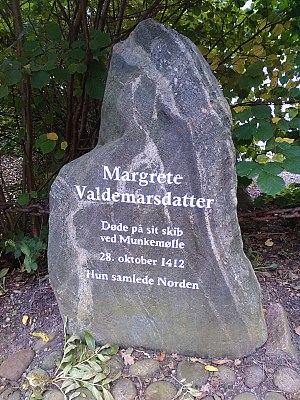
Margrete 1. / Relikvierne efter Margrete
Mindesmærke for Dronning Magrete Valdemarsdatter på Gendarmstien
mindesmærke af Dronning Magrete Valdemarsdatter (Margrethe I. af Danmark) på Gendarmstien i Munkemølle (Flensborg Fjord)
Margrete I var regent af Danmark og dronningkonsort af Norge og af Sverige i sit ægteskab med Haakon 6. af Norge, men regerede senere kongerigerne i sin egen ret og tituleres i dag som dronning af Danmark, Norge og Sverige, af alle tre kongeriger, dog har der igennem tiden hersket tvetydige opfattelser af hendes specifikke titler.